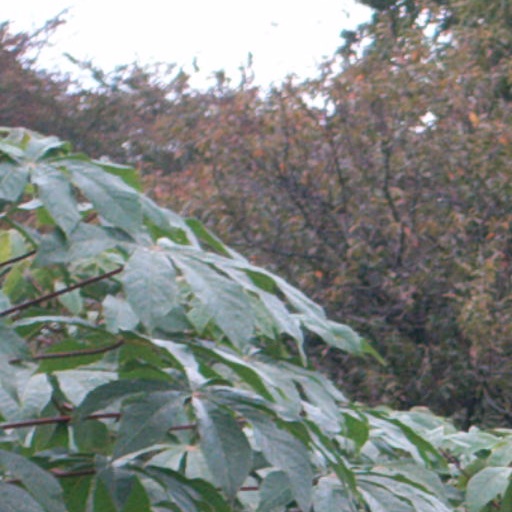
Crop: cassava